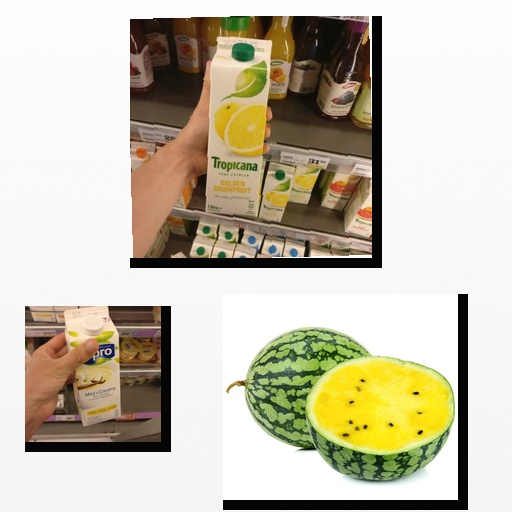
Food items: watermelon, vanilla_soyghurt, golden_grapefruit_juice